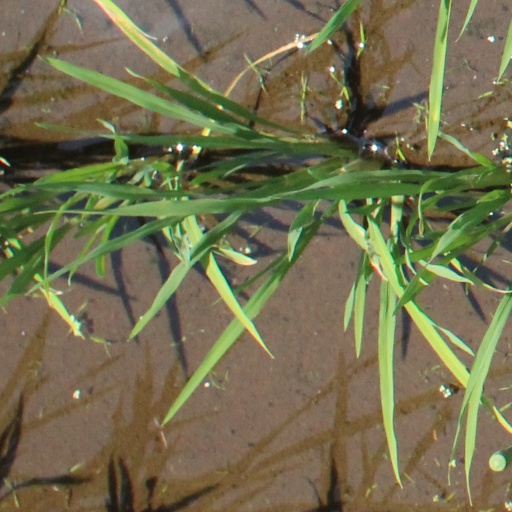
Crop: rice